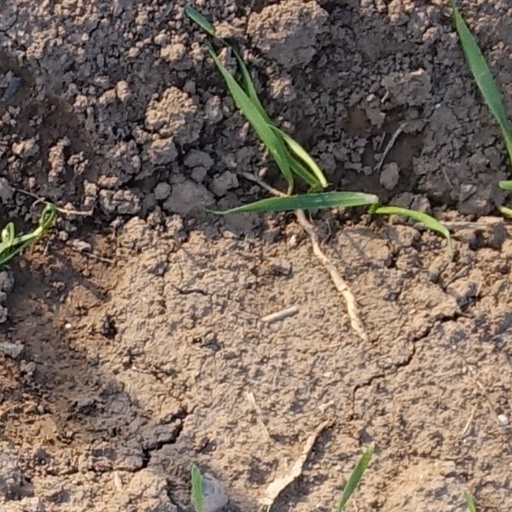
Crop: wheat